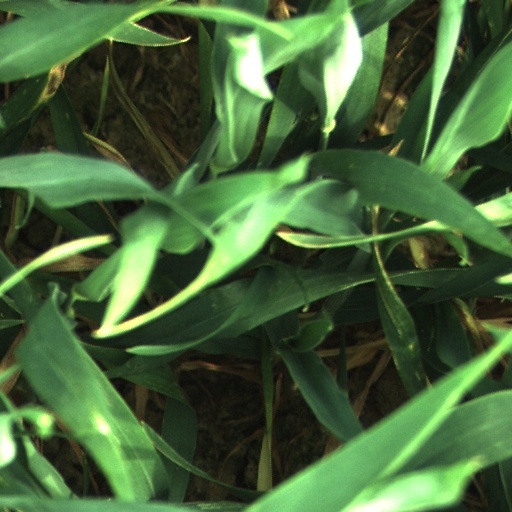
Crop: wheat